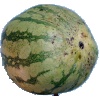
Label: watermelon